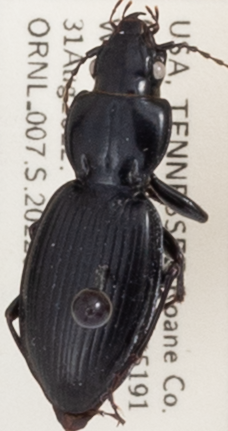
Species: Cyclotrachelus fucatus
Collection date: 2022-08-31
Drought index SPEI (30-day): -0.222
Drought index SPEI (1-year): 0.422
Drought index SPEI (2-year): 0.512